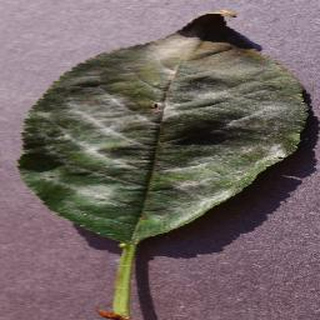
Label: cherry_powdery_mildew